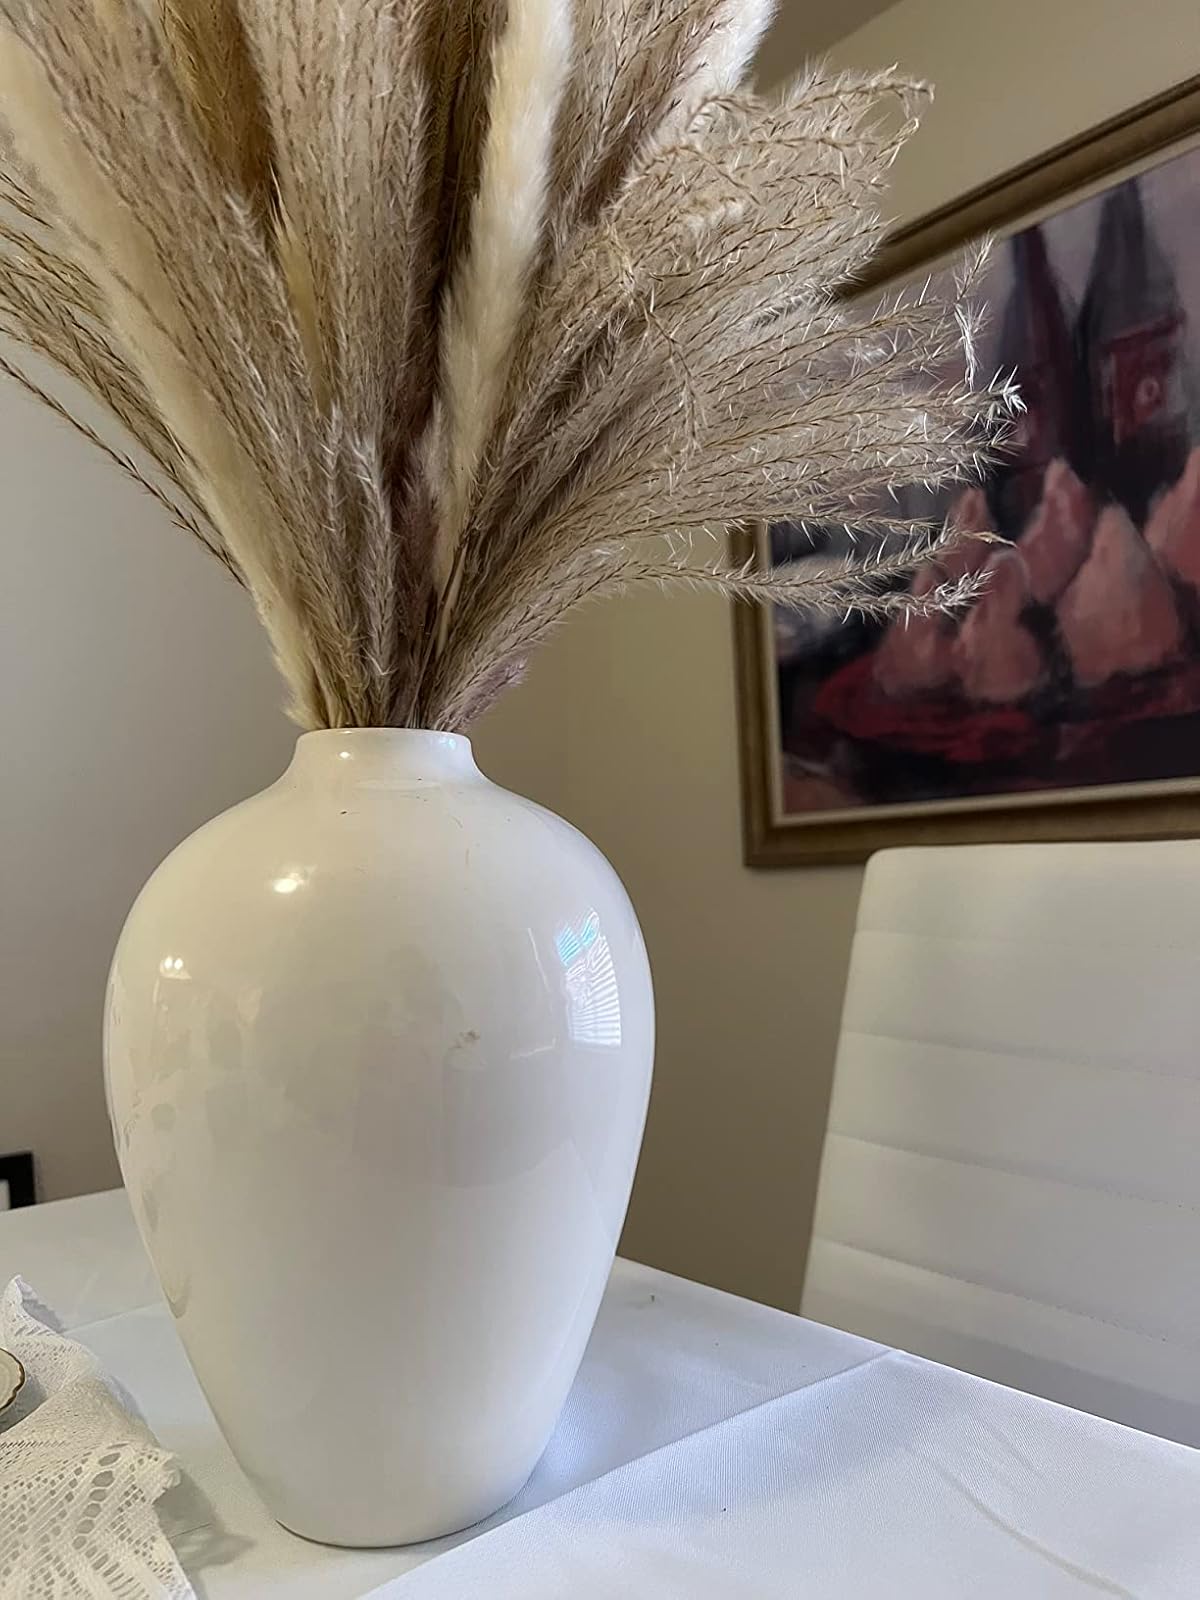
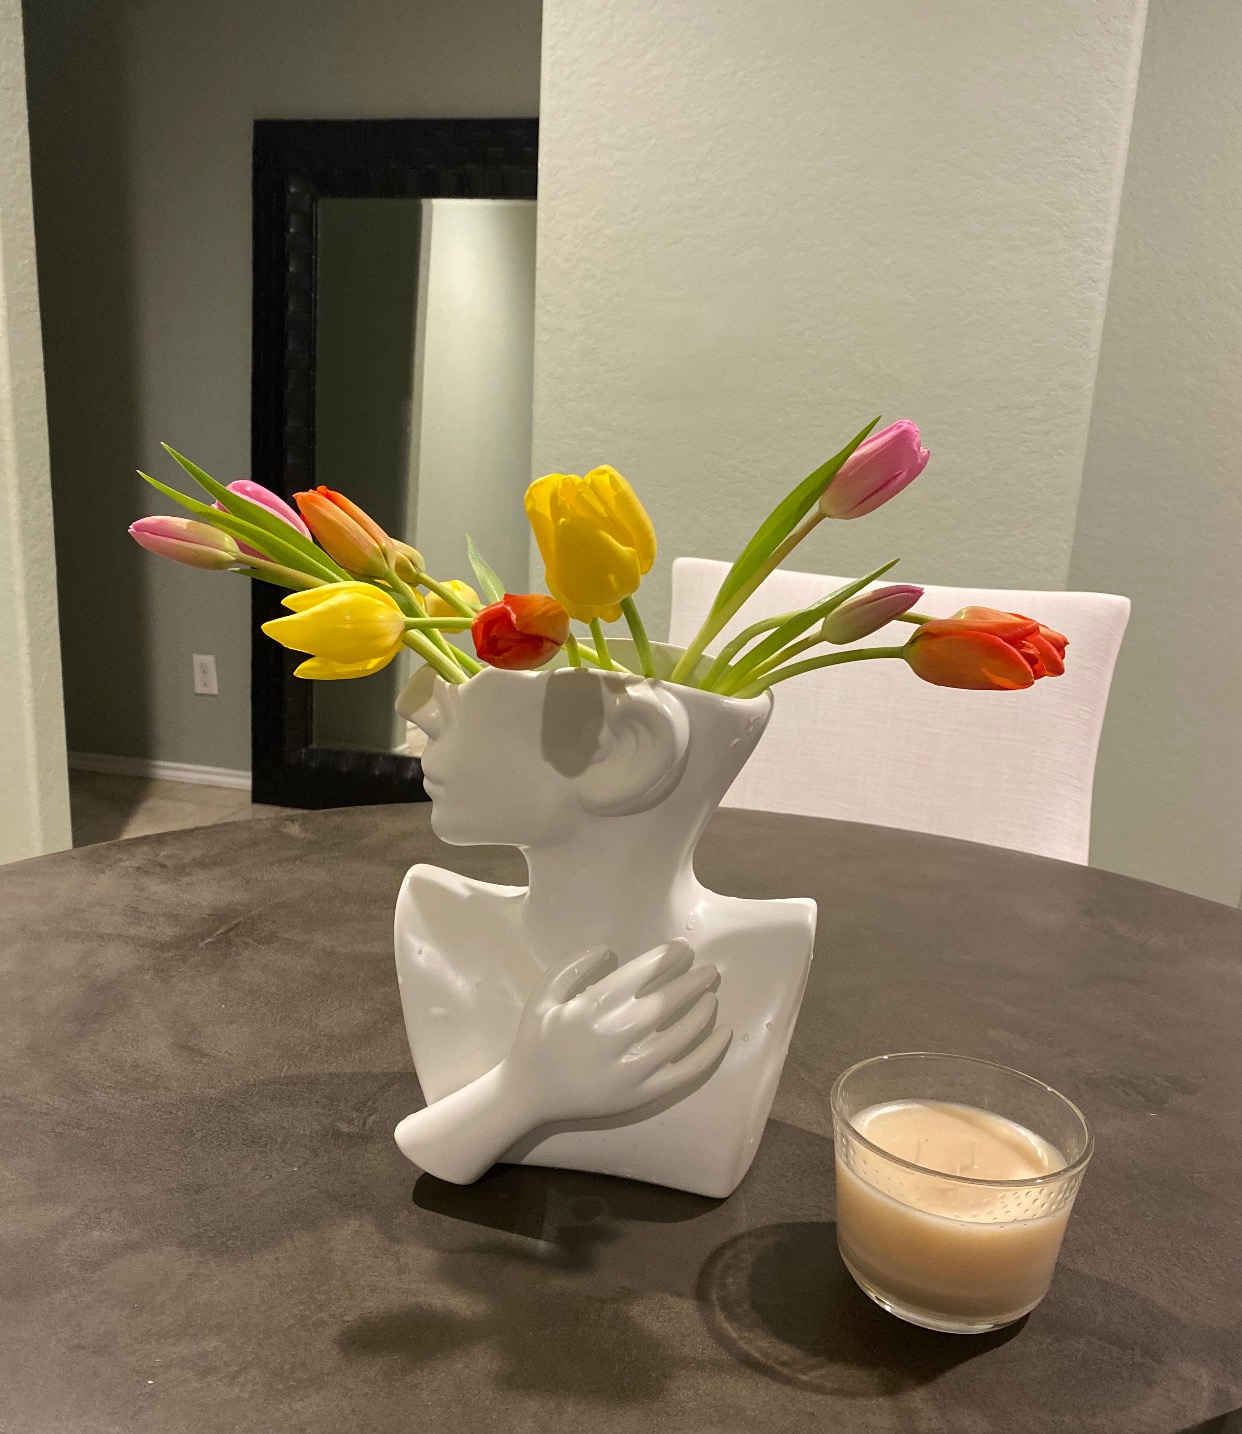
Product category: vase
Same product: no